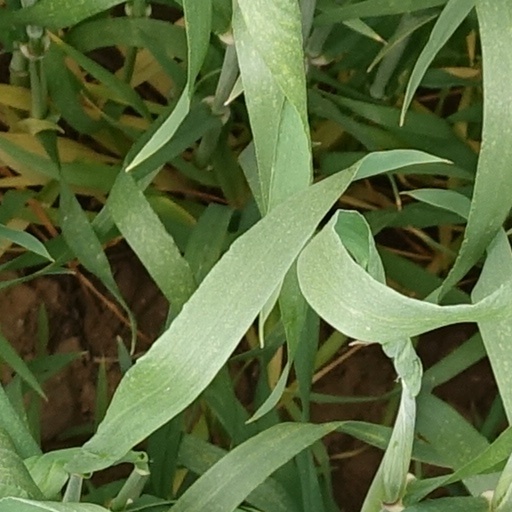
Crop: wheat